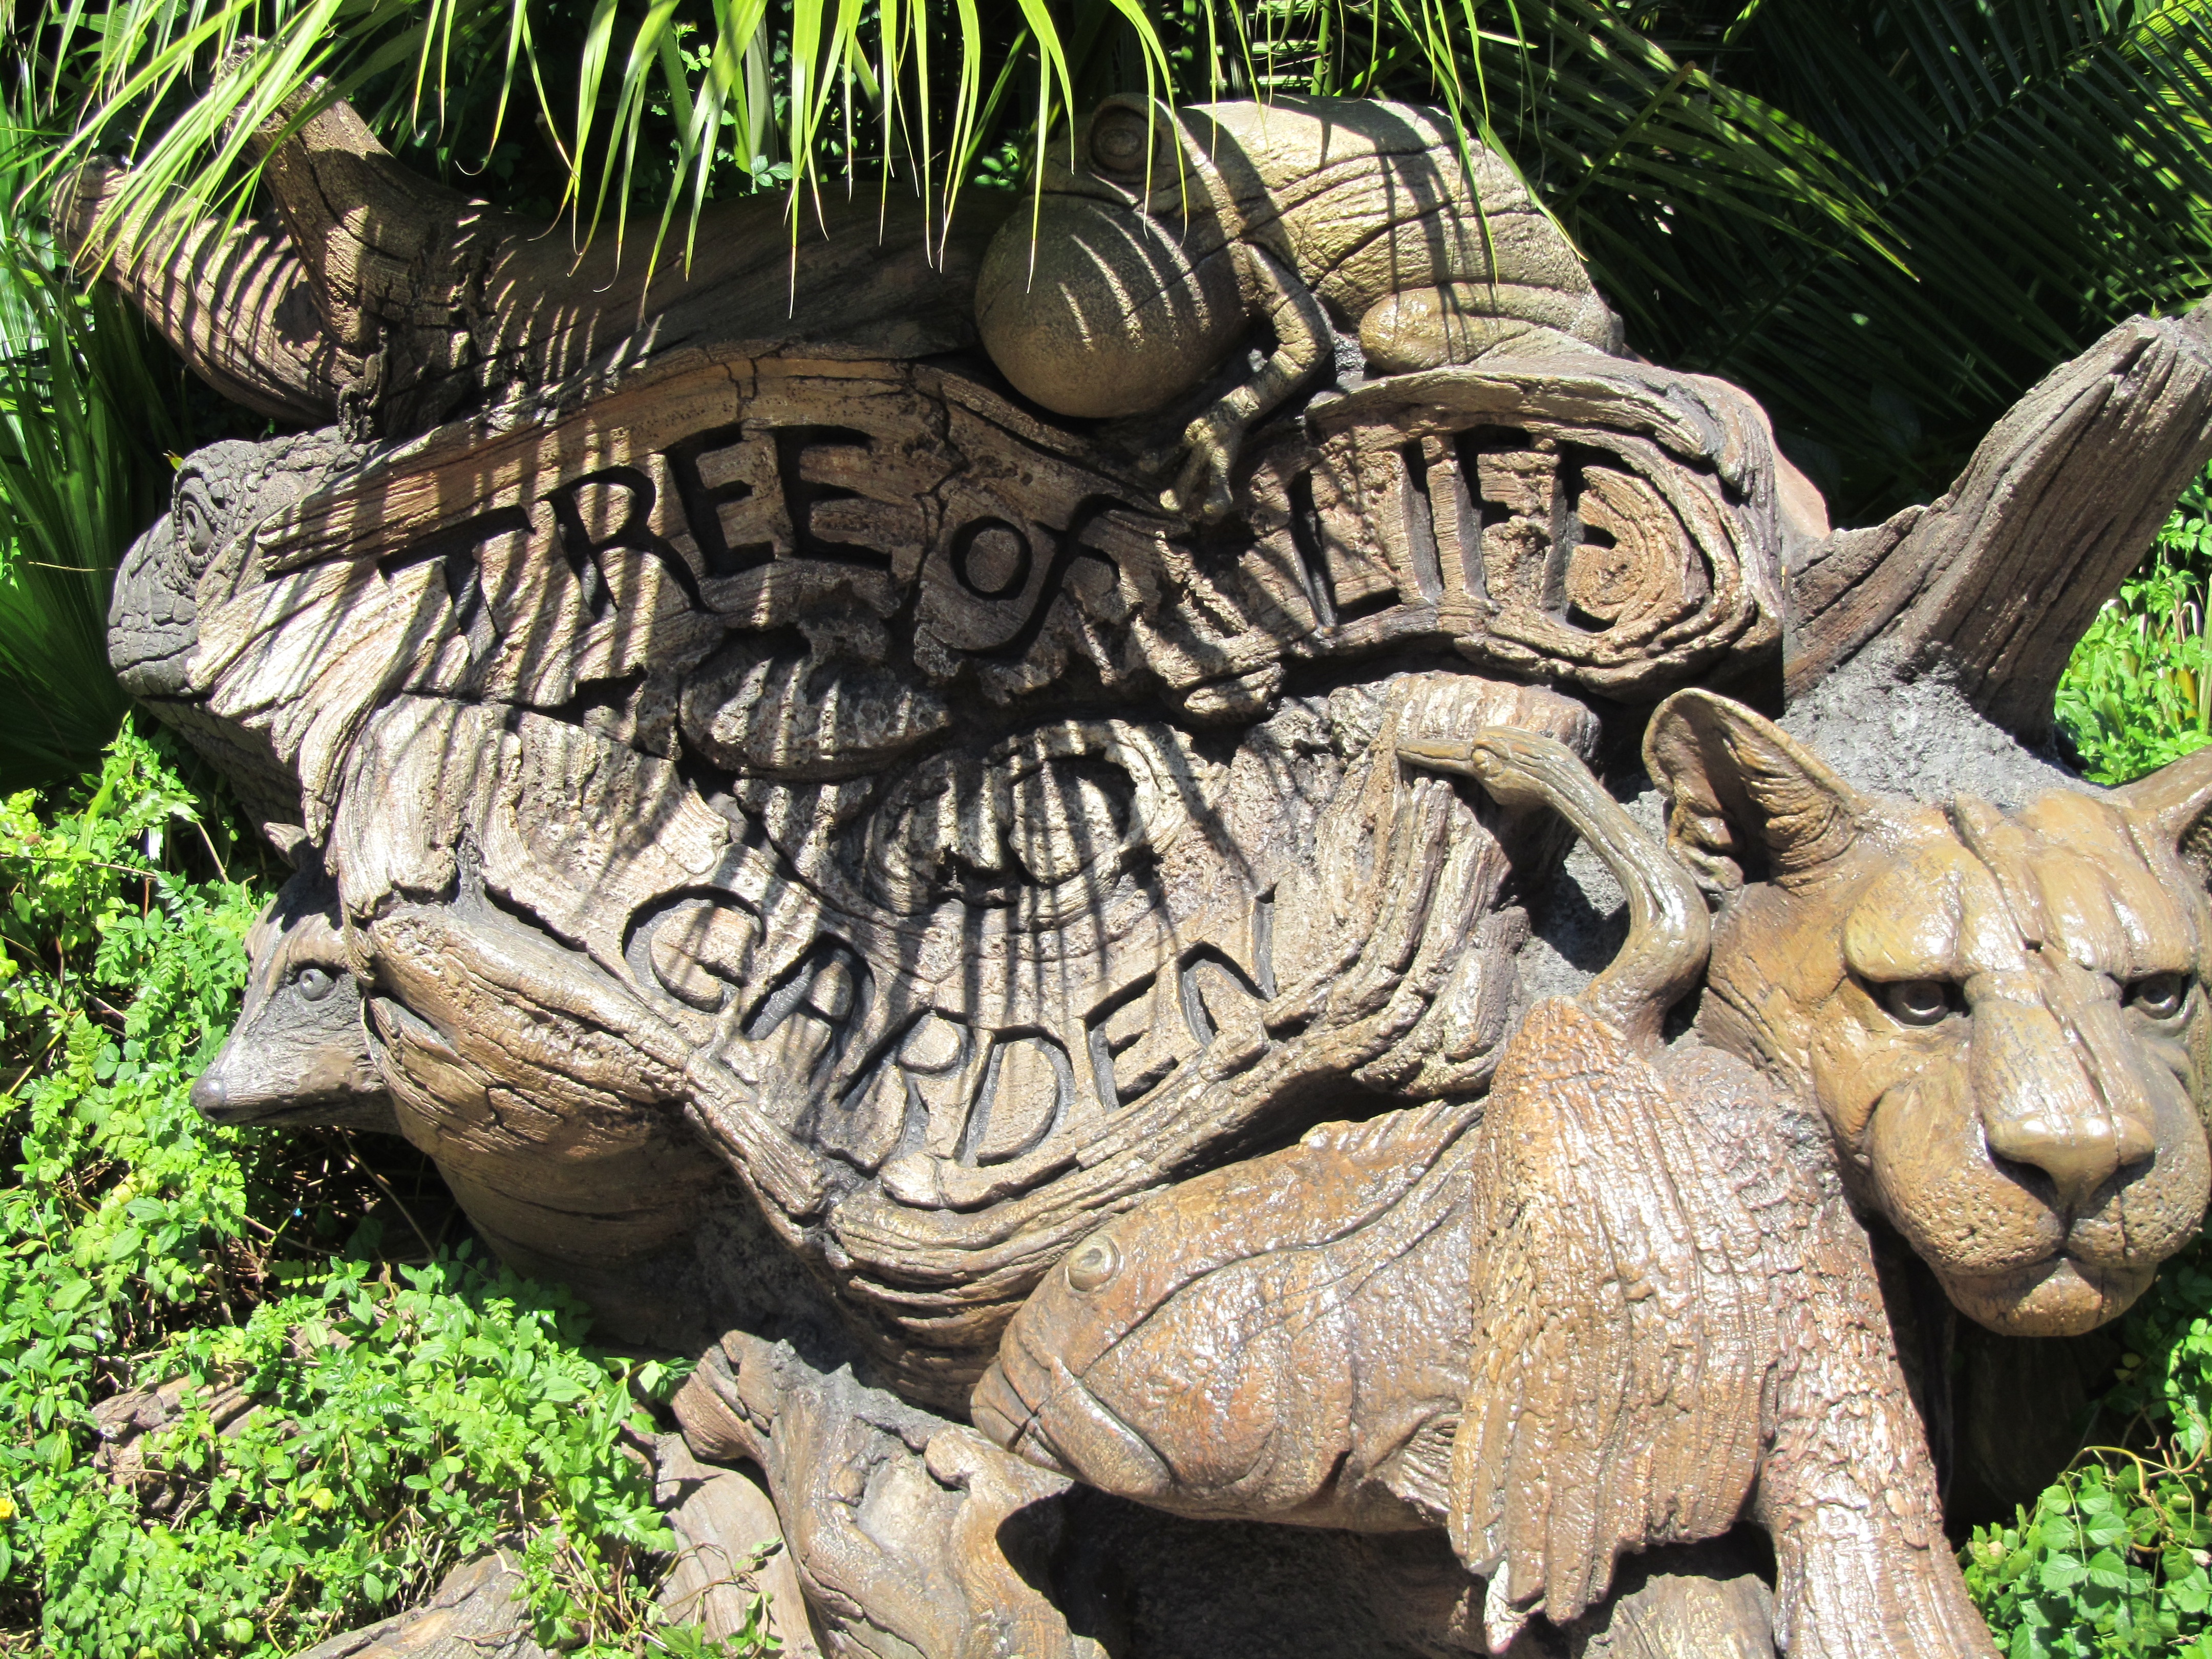
tree, wood, monument, statue, jungle, garden, national park, sculpture, art, carving, florida, disneyland, tree of life garden